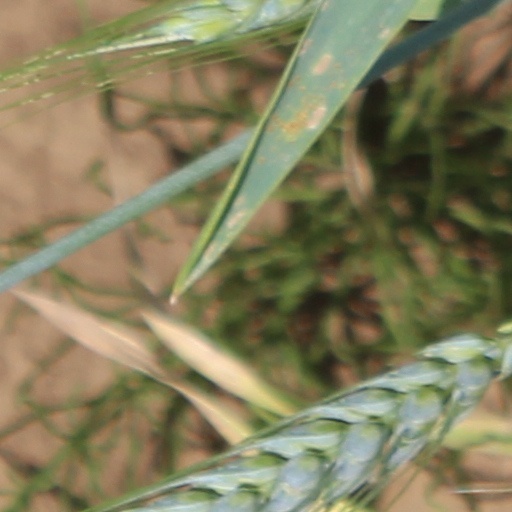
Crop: wheat